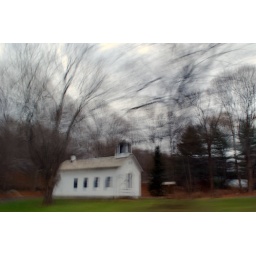
One room school house in Bethel, CT. Shot from a moving car with some additional camera movement.